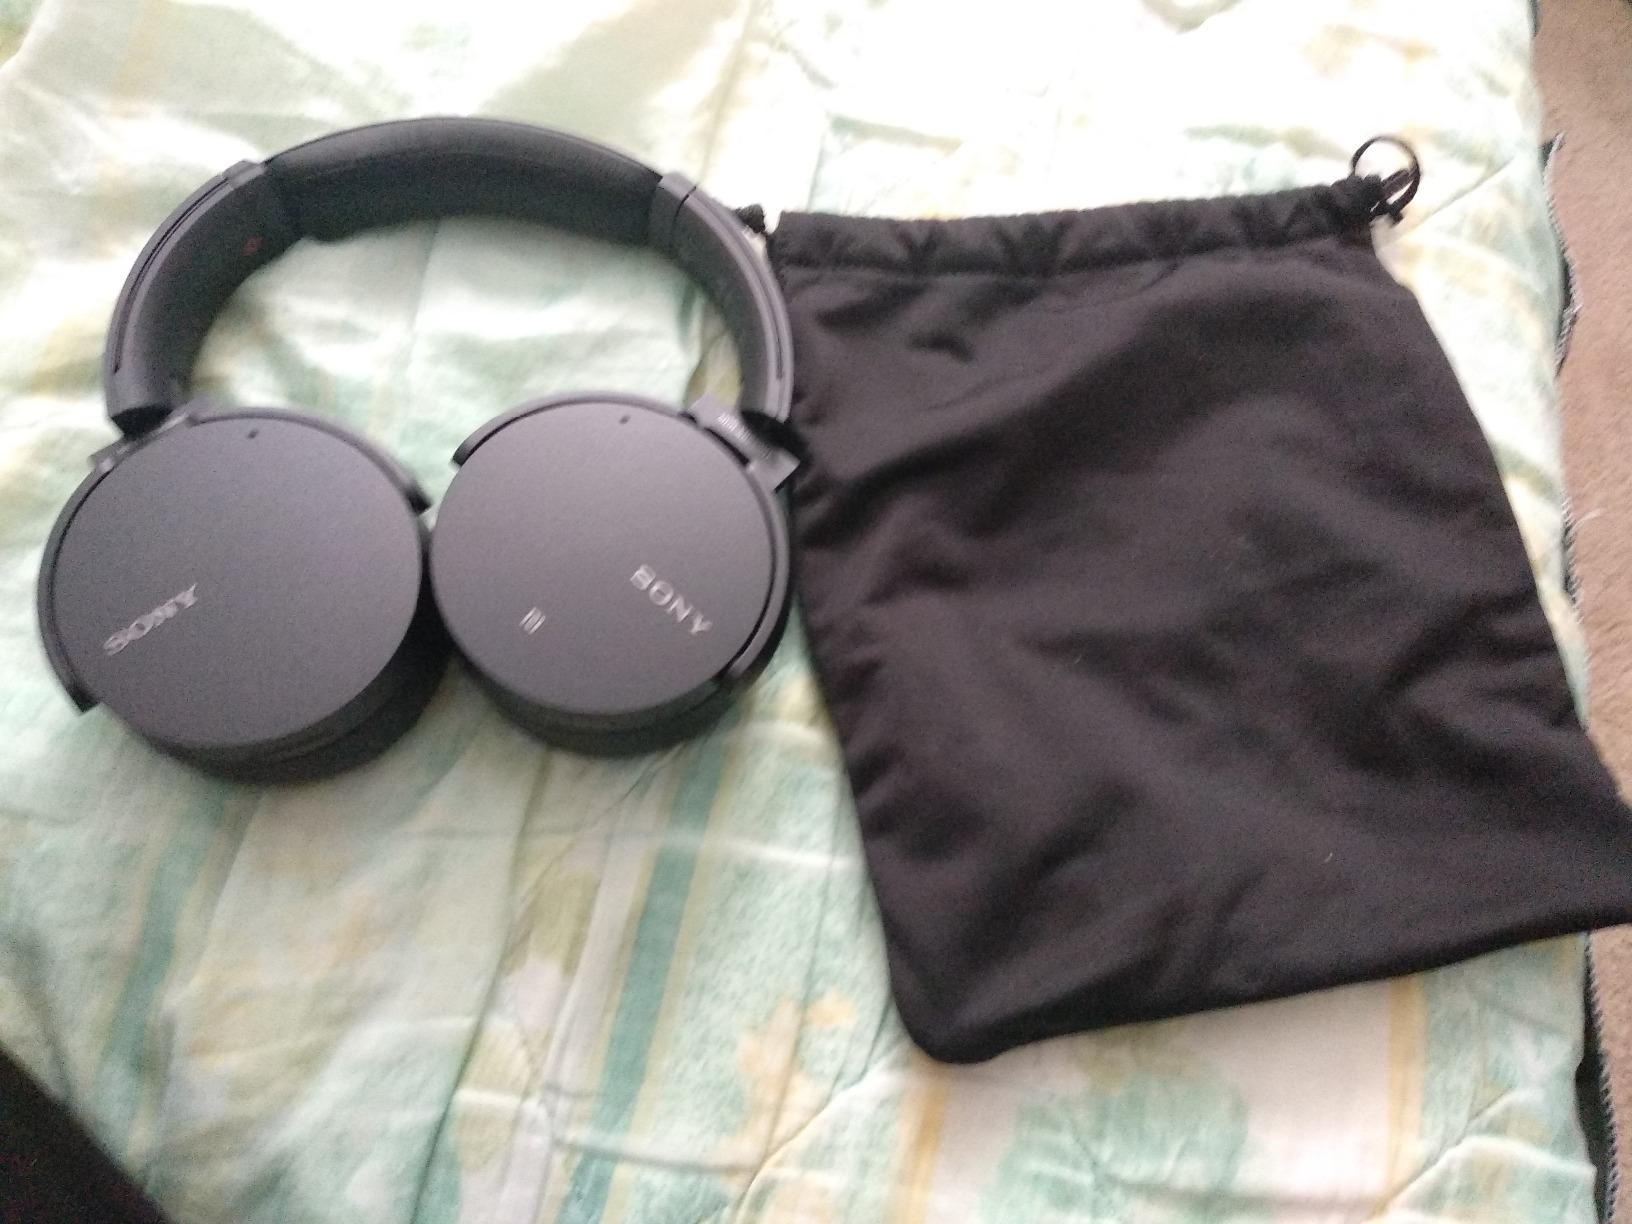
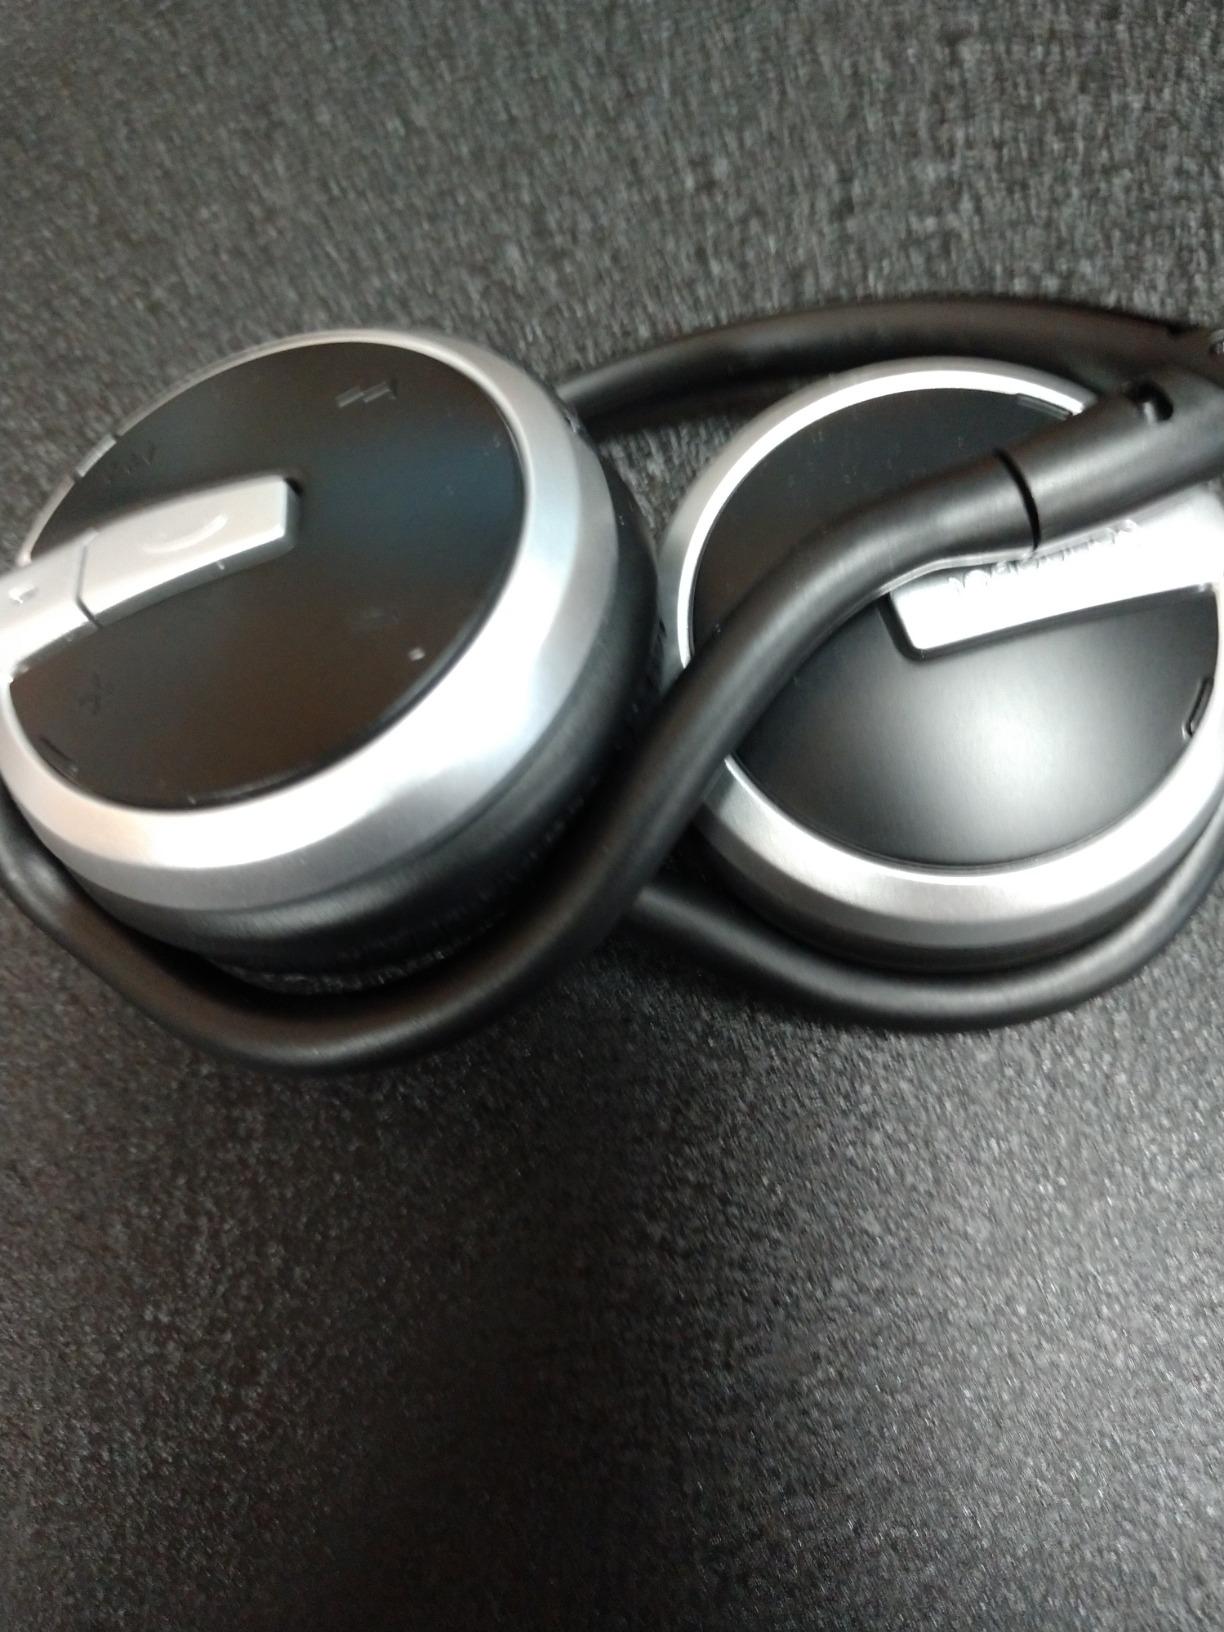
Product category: headphones
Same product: no